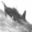
Label: airplane